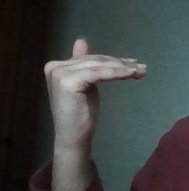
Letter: khaa